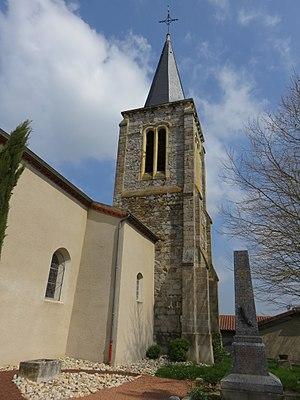
Église Saint-Fortunat de Mizérieux (Loire, France).
Mizérieux est une commune française située dans le département de la Loire en région Auvergne-Rhône-Alpes.